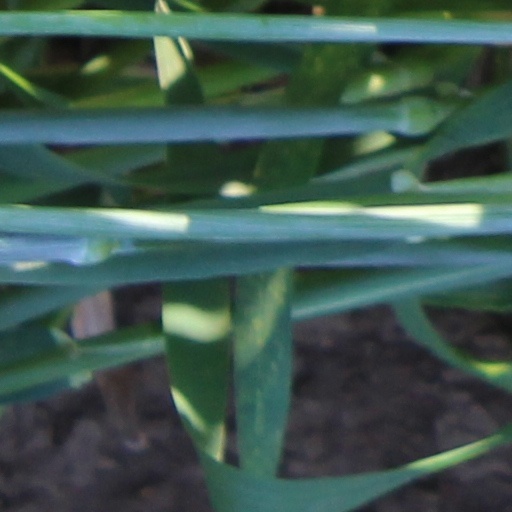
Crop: wheat